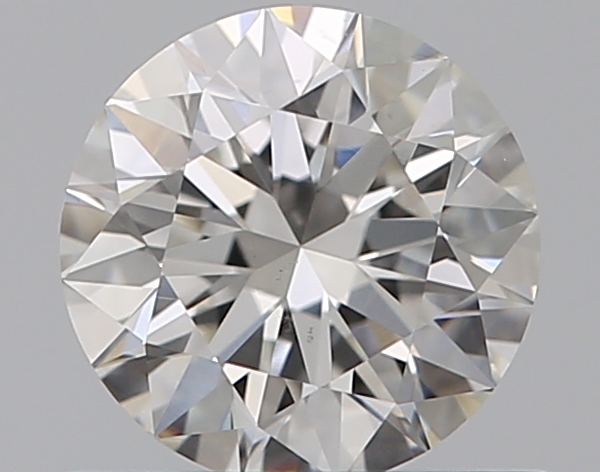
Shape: round
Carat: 0.53
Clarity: VS2
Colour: G
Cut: EX
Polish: EX
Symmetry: EX
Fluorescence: N
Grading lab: GIA
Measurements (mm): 5.19 x 5.21 x 3.23